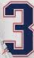
Number: 3